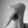
ASL letter: Q